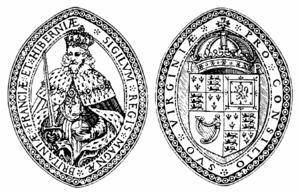
Richard Hakluyt, chapelain de la cathédrale de Bristol et archidiacre de l'abbaye de Westminster, est un géographe, historien, traducteur, éditeur et diplomate anglais de l'époque élisabéthaine. Il fut, par ses livres l'un des plus ardents propagandistes de l'expansion de l'Angleterre outre-mer.
Compagnie de Londres est une société par actions de la Virginia Company, toutes les deux fondées en l'année 1606, de la compagnie coloniale anglaise, pour le roi d’Angleterre Jacques Iᵉʳ pour coloniser la côte de continent l’Amérique du Nord.